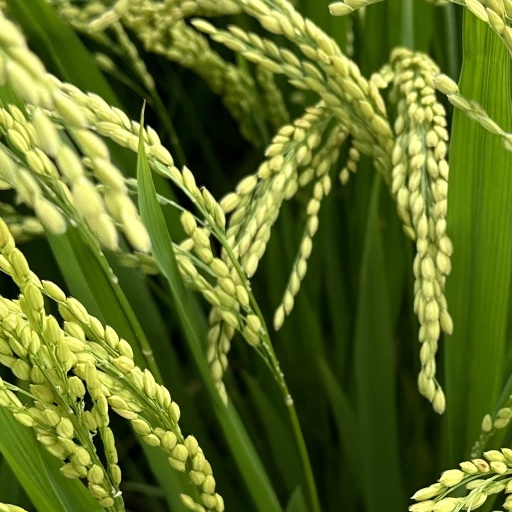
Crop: rice